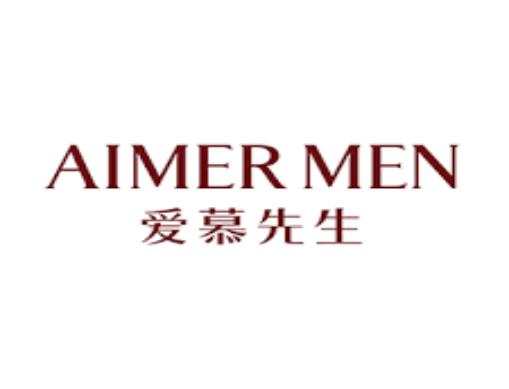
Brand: AIMER
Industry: Clothes